Gorgosaurus

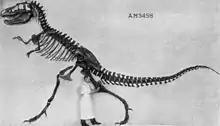
Specimen AMNH 5458

"Gorgosaurus libratus" was first described by Lawrence Lambe in 1914. Its name is derived from the Greek ("gorgos" – "fierce" or "terrible") and ("saurus" – "lizard"). The type species is "G. libratus"; the specific epithet "balanced" is the past participle of the Latin verb "librare", meaning "to balance".